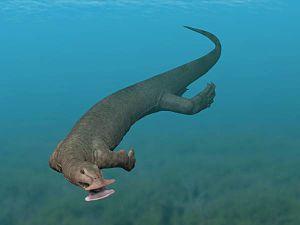
Atopodentatus est un genre éteint de reptiles marins, considéré comme un sauroptérygien basal. Il a été découvert dans le sud-ouest de la Chine dans le xian de Luoping de la province du Yunnan, dans des sédiments datés du début du Trias moyen, soit d'environ 247,2 à ≃242 Ma.